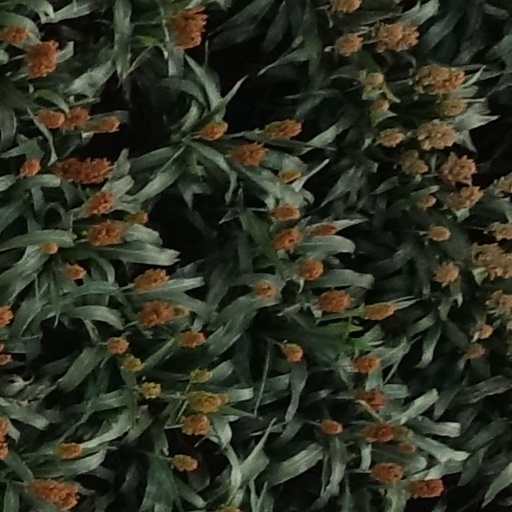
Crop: sorghum